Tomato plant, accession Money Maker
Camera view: vertical (180 deg); turntable rotation: 90 degrees
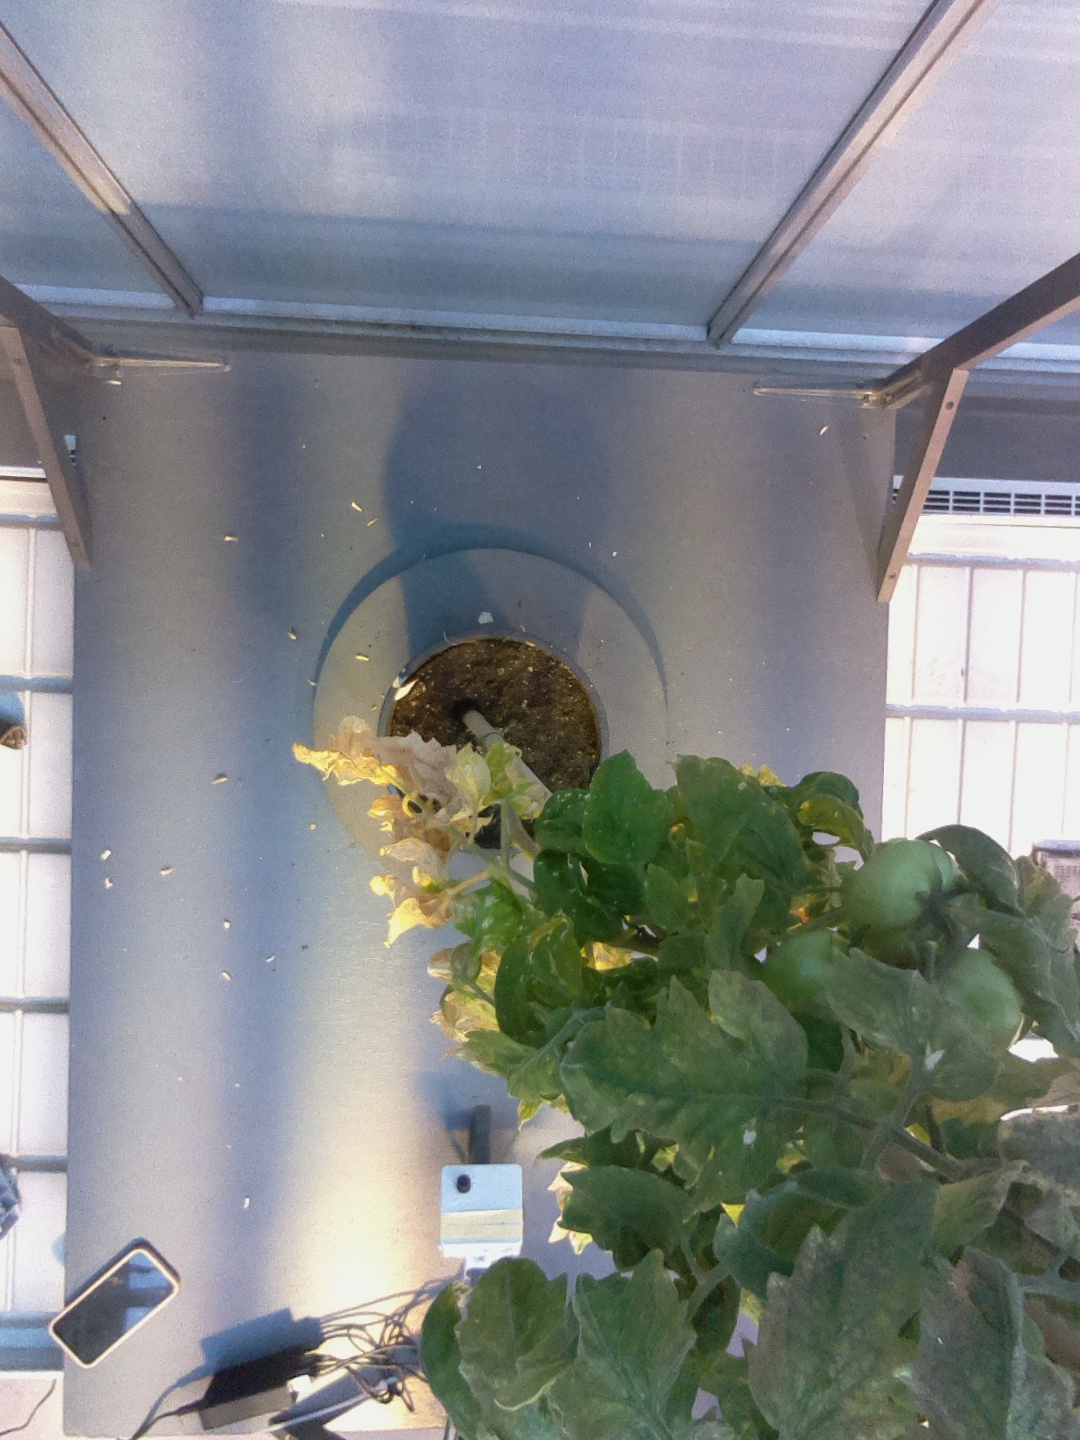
BBCH growth stage 81: 10%-20% of fruits show typical fully ripe color